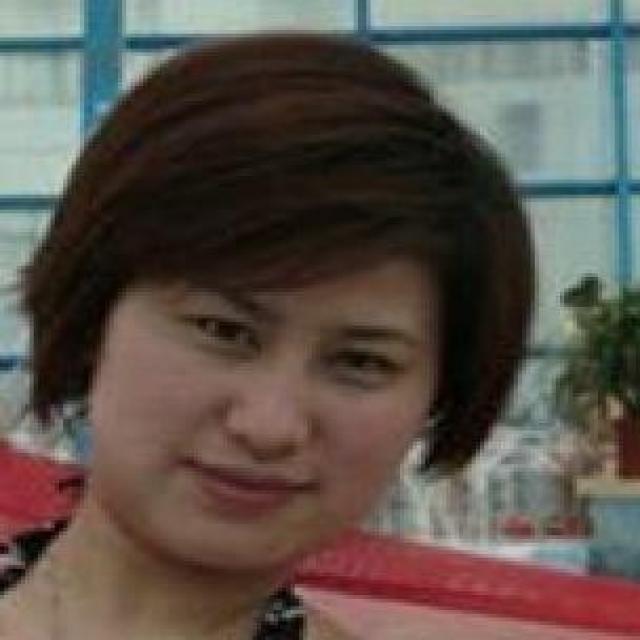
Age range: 21-44